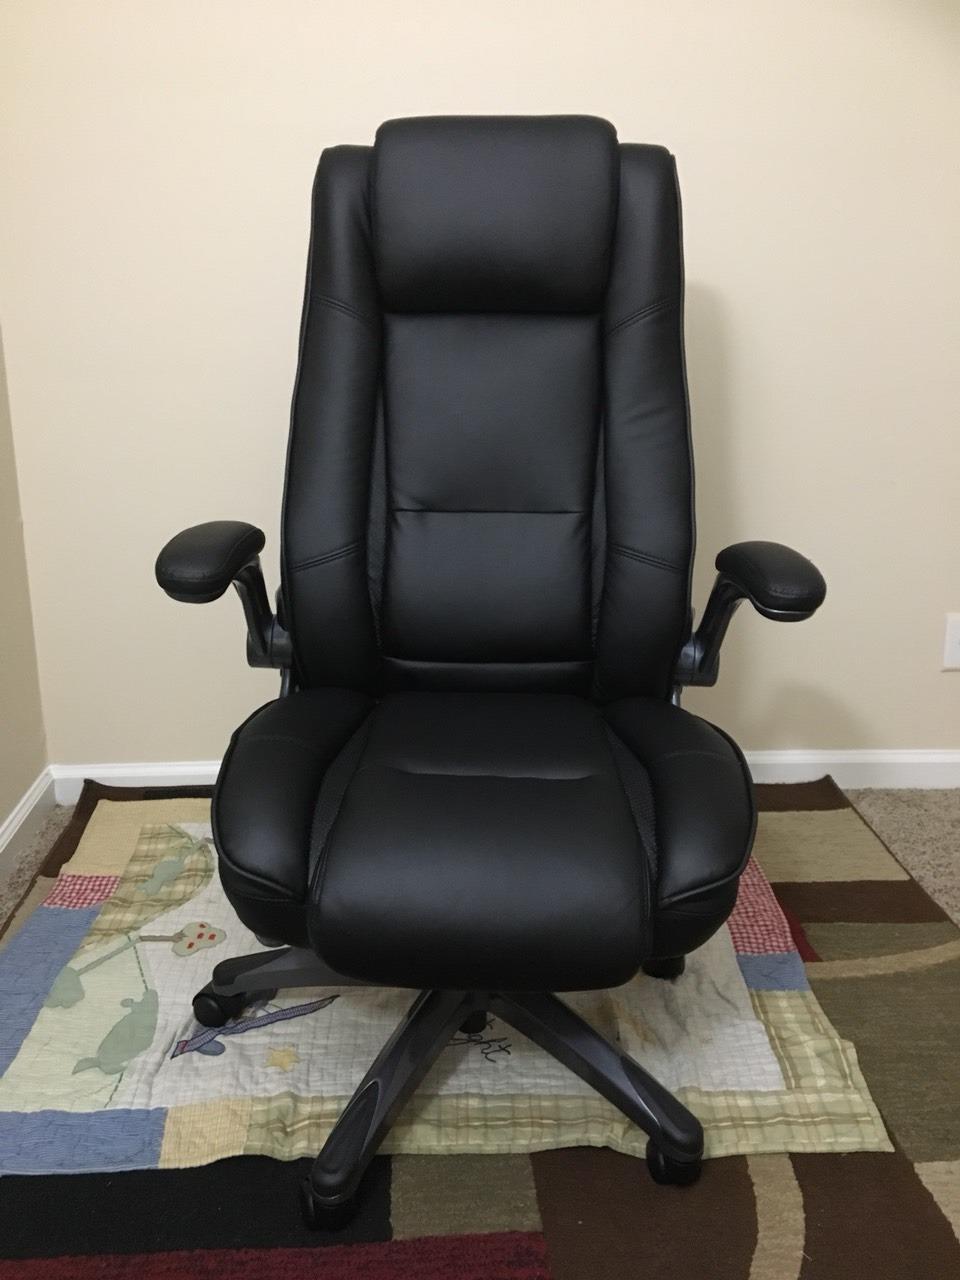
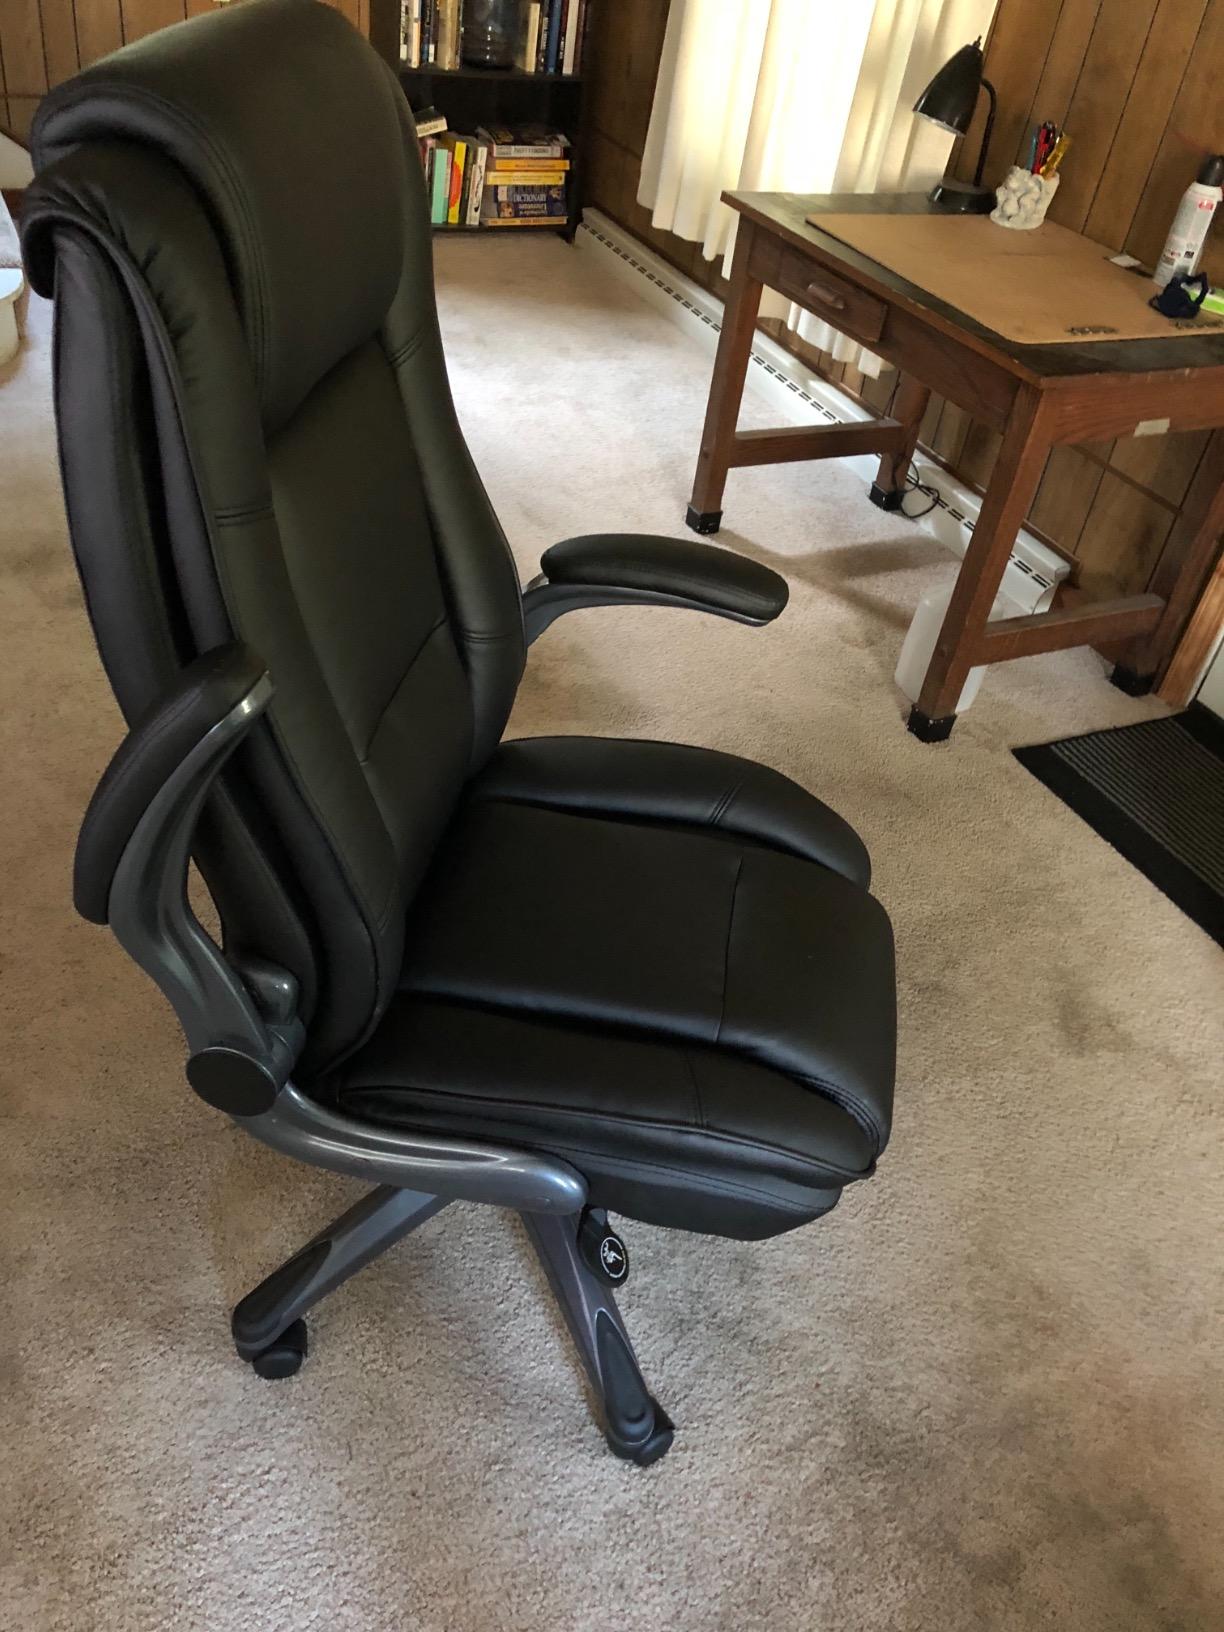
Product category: items_chair
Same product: yes